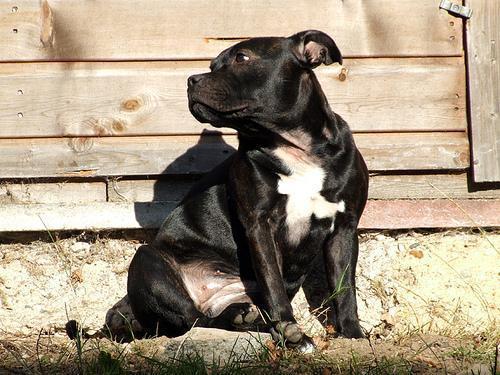
Staffordshire_bullterrier